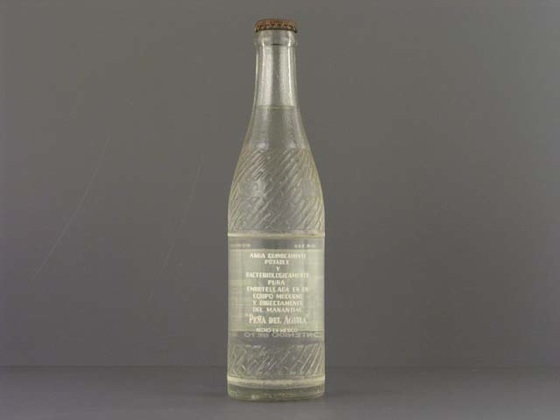
Waste category: glass